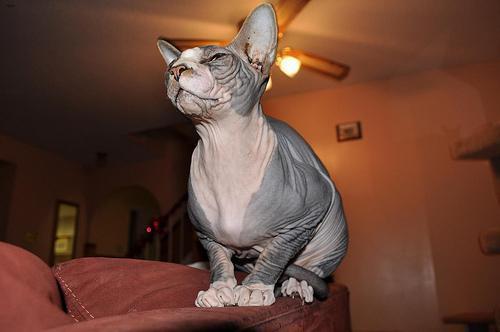
Sphynx